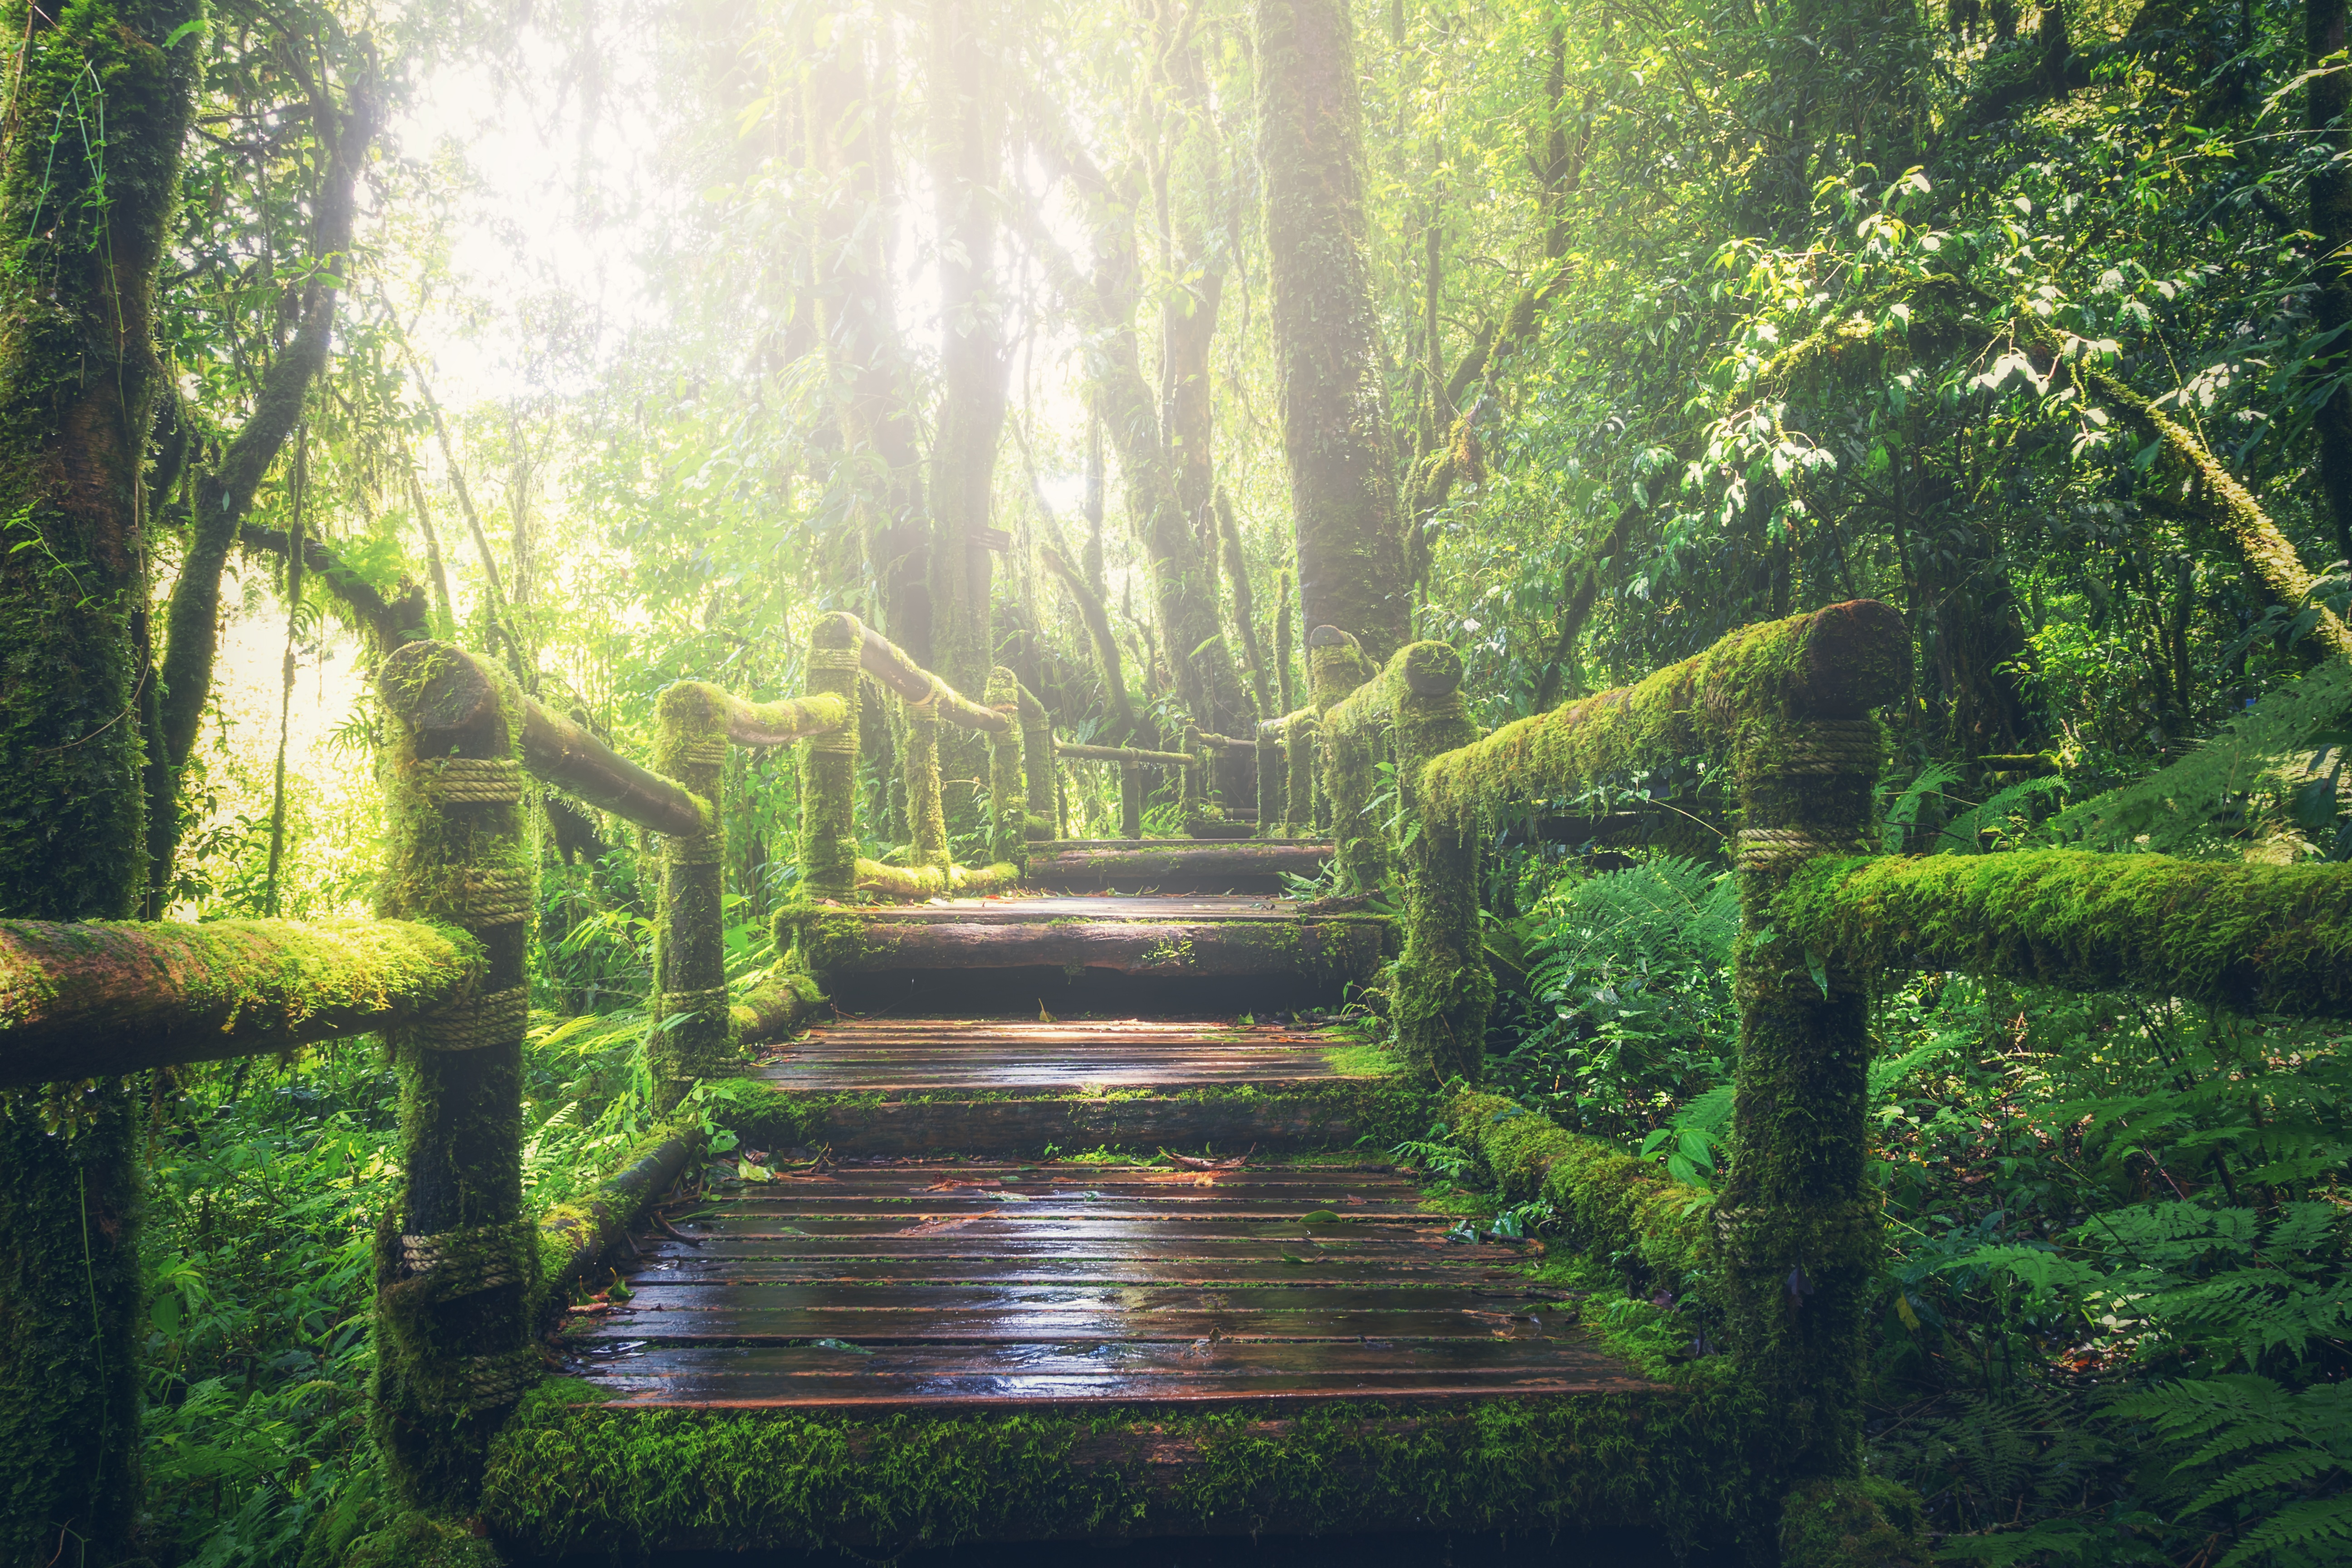
tree, water, nature, forest, path, outdoor, architecture, plant, boardwalk, wood, fog, bridge, street, countryside, sunlight, fall, flower, lake, adventure, river, step, summer, travel, walk, stream, spring, green, direction, jungle, hike, color, autumn, park, fresh, botany, garden, ladder, thailand, geography, the country, mountains, vegetation, rainforest, passage, way, beautiful, woodland, habitat, footpath, survey, autumn leaves, ecosystem, pa, chiang mai thailand, biome, the scene, quiet and peaceful, old growth forest, natural environment, geographical feature, atmospheric phenomenon, temperate broadleaf and mixed forest, a survey